Forerunners of Modern Socialism

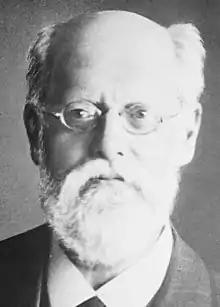
Karl Kautsky, called "the dean of German Marxism," was the editor of the four volume "Die Vorläufer des neueren Sozialismus" (Forerunners of Modern Socialism).

"Forerunners of Modern Socialism" was a series of volumes published under the general title "The History of Socialism in Individual Treatments" ( "Die geschichte des Sozialismus in Einzeldarstellungen)," initiated under the editorship of Karl Kautsky (1854–1938). The first volume of what was to eventually emerge as a four volume work was published in Stuttgart by the Dietz publishing house and included topical contributions by Kautsky, Eduard Bernstein, Paul Lafargue, C. Hugo, Franz Mehring, and Georgii Plekhanov.